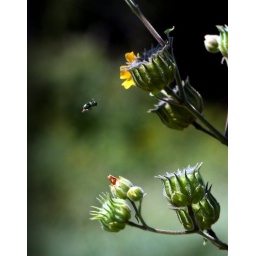
A little green fly that lives on the side of a road in very remote Ohio.